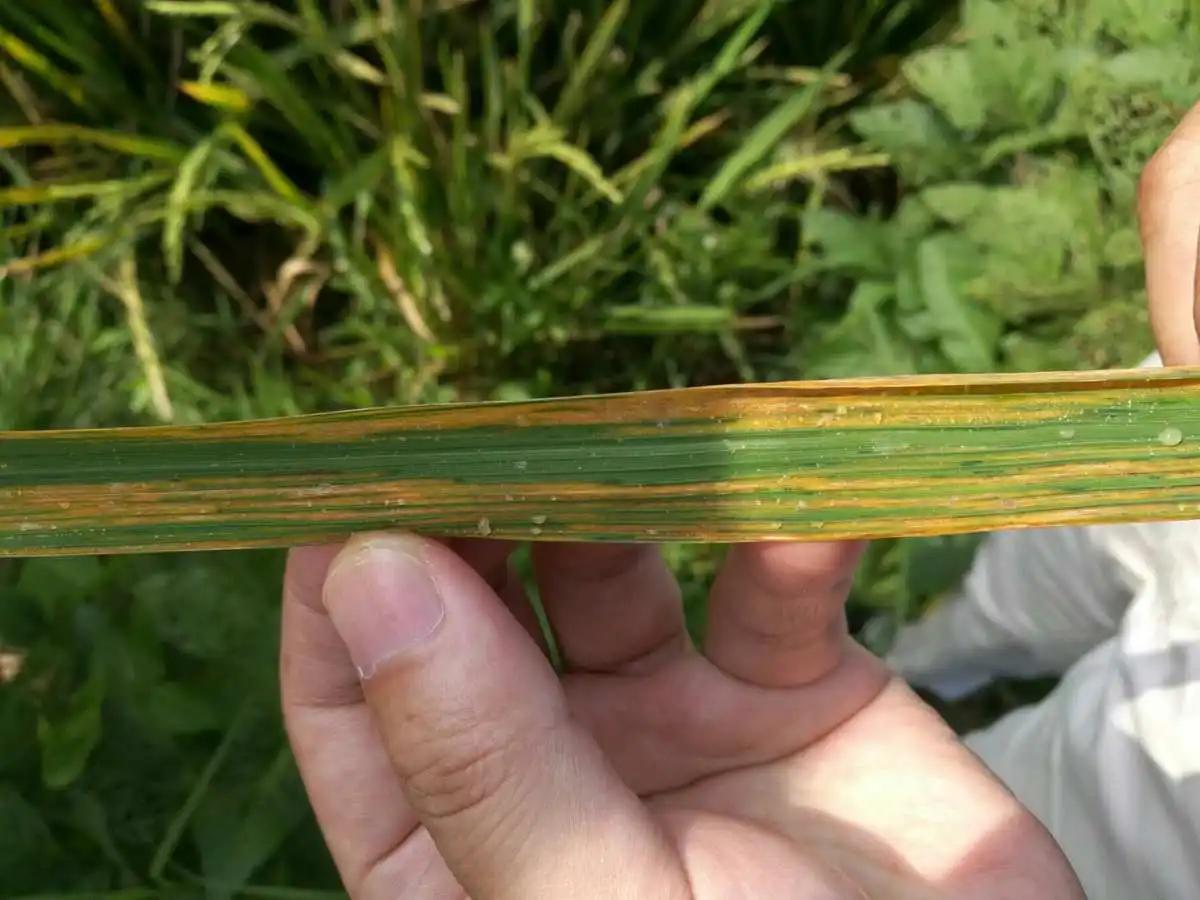
Plant: Wheat
Disease: wheat bacterial leaf streak (black chaff)